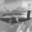
Label: airplane